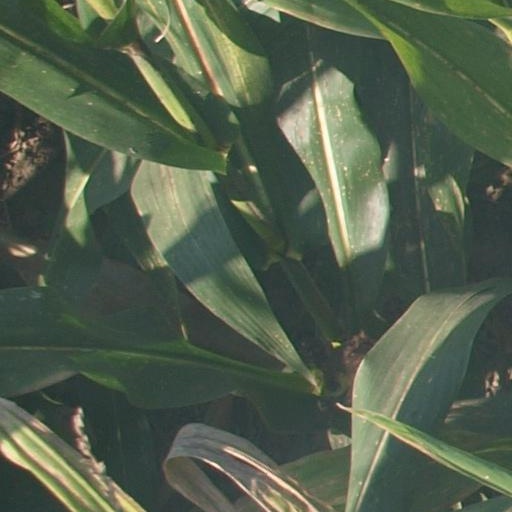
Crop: maize; corn